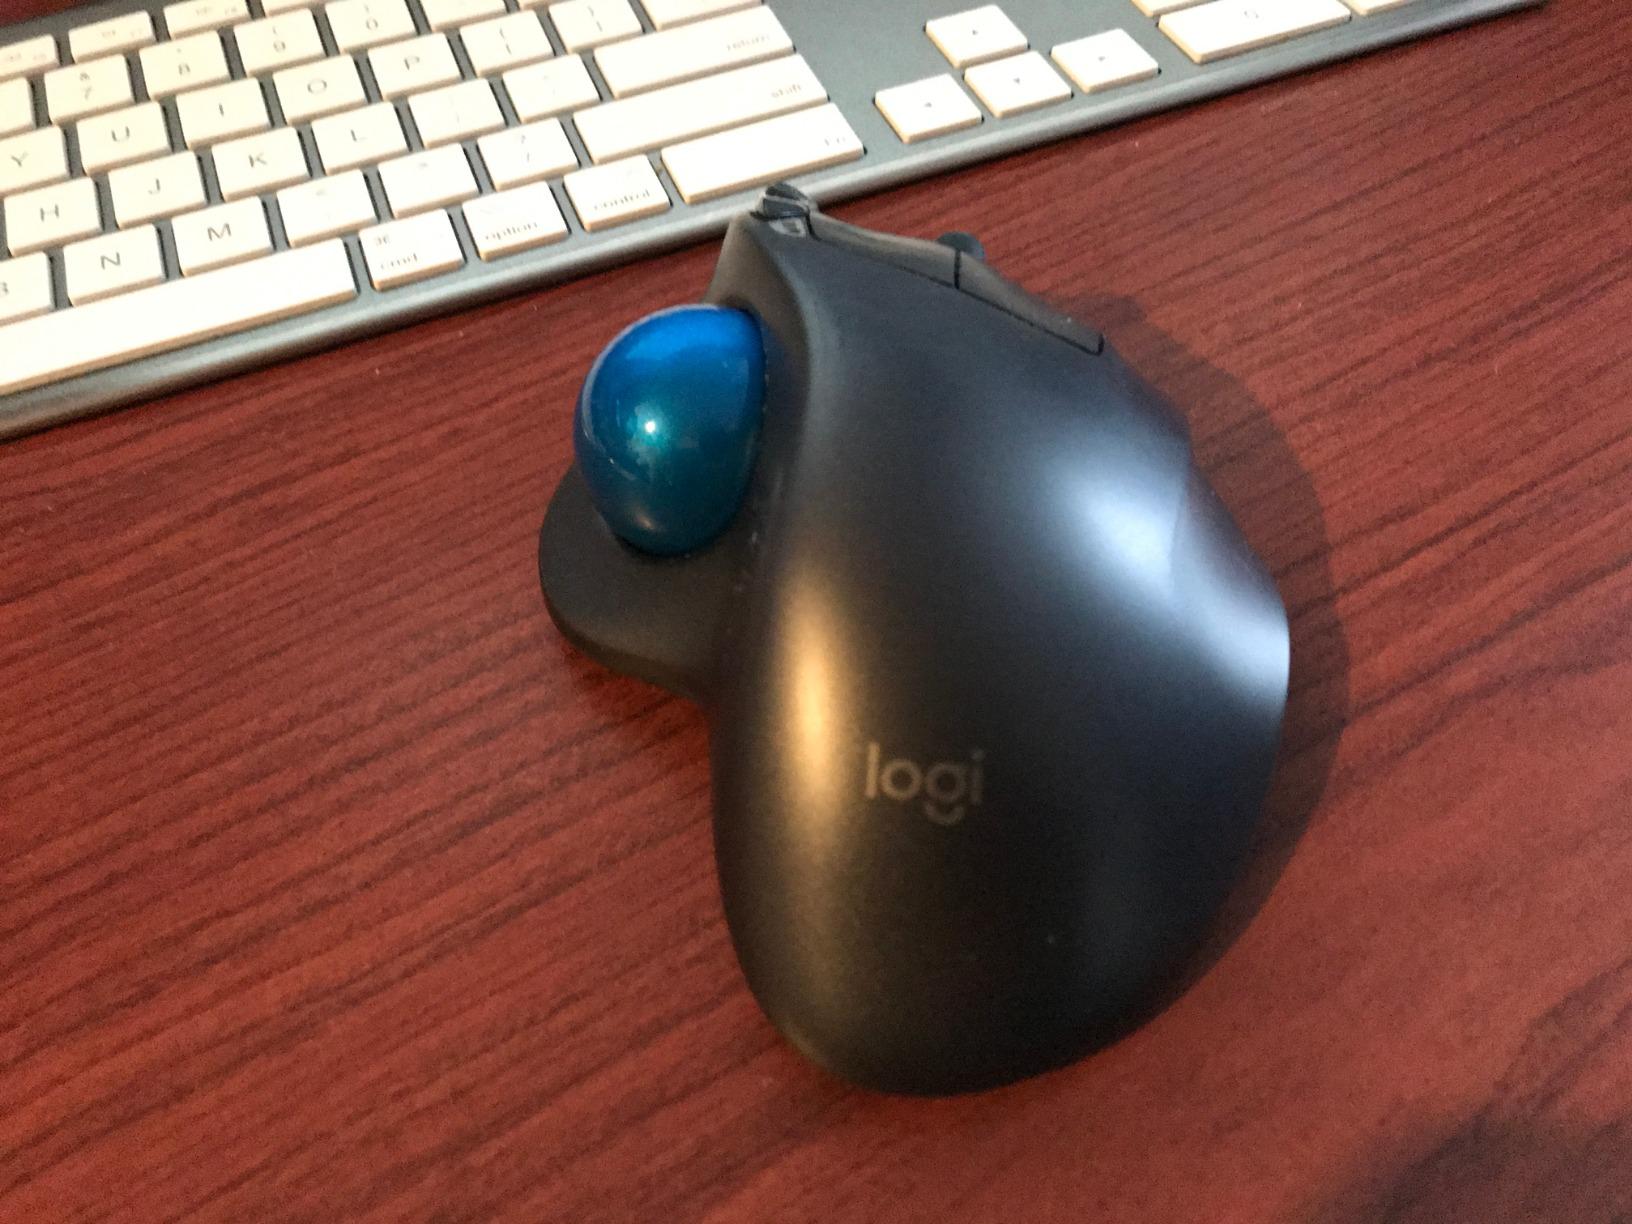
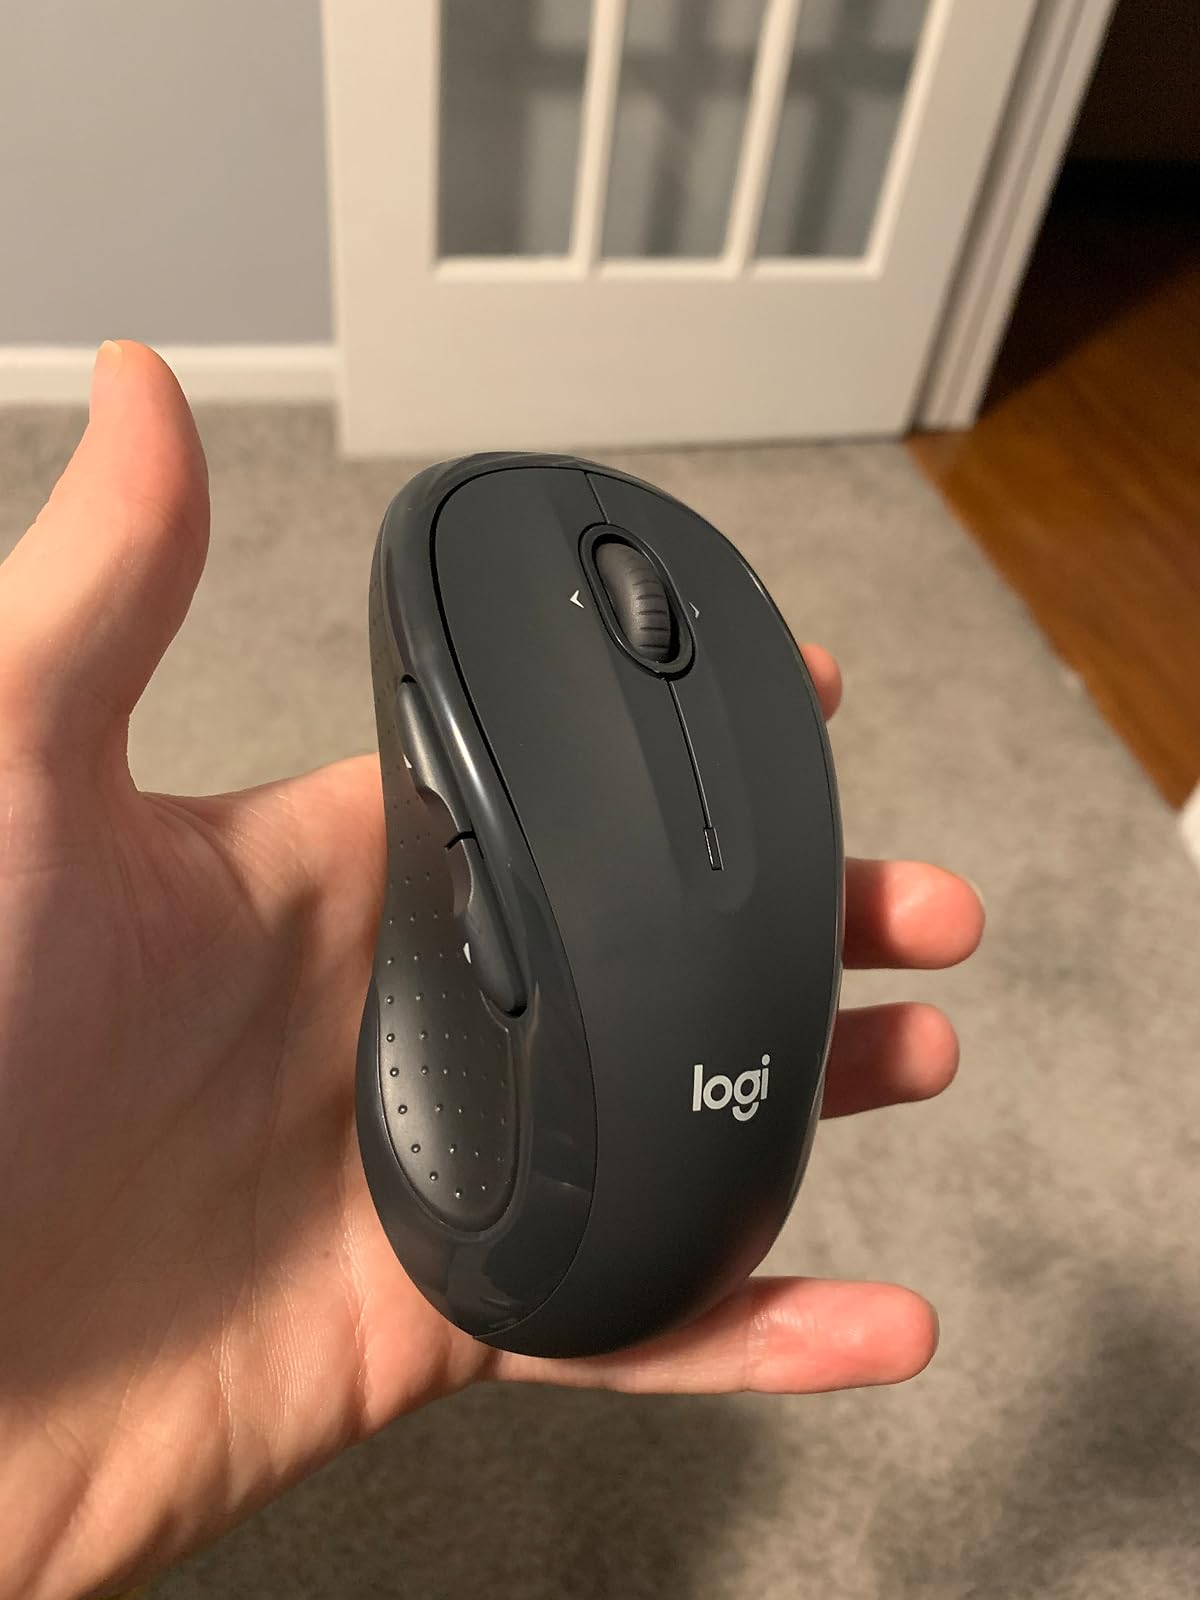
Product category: mouse
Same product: no